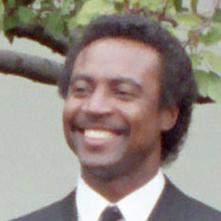
Age: 34